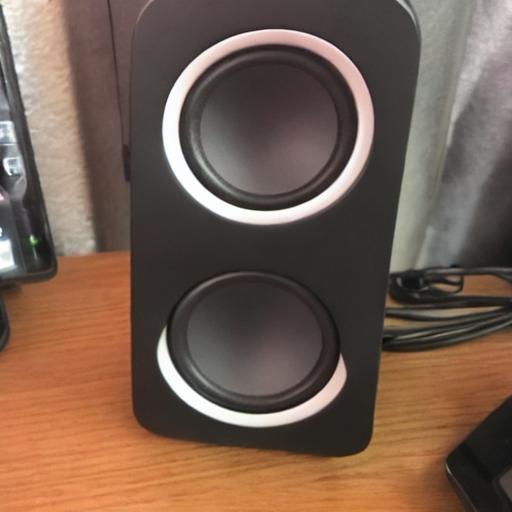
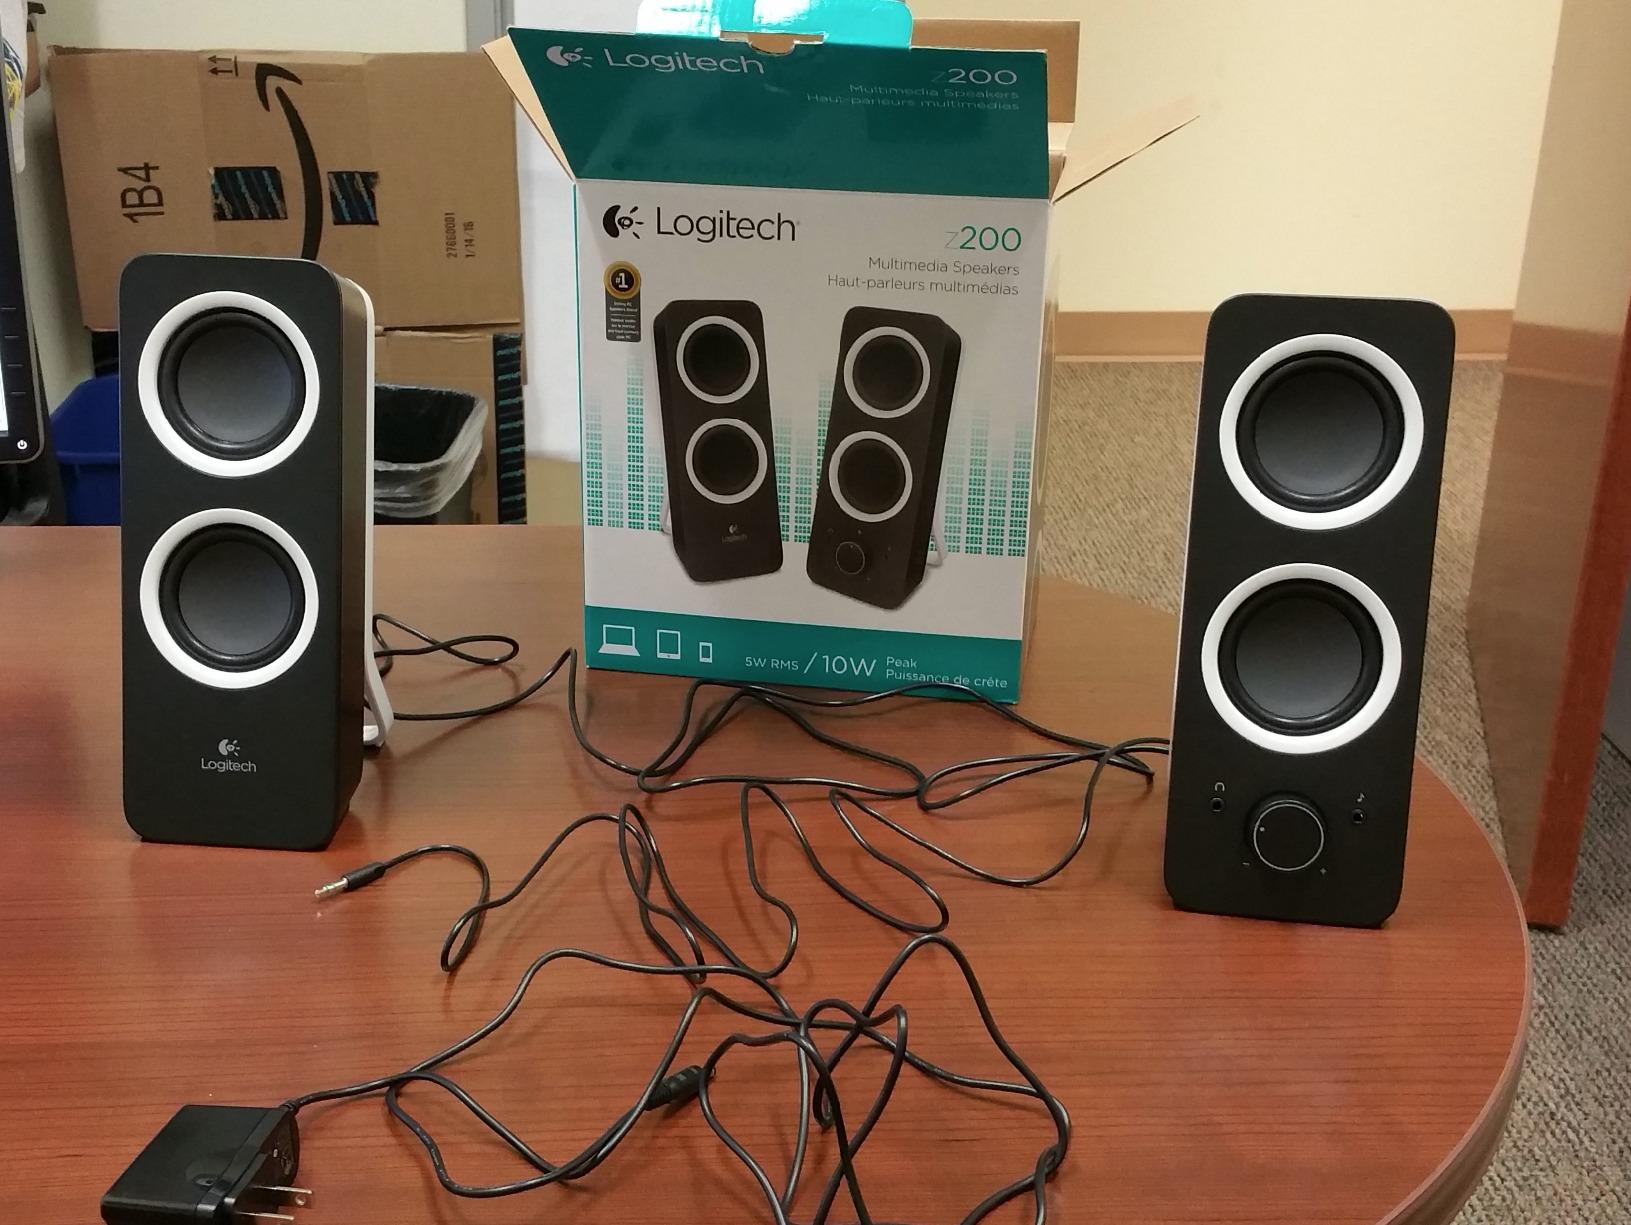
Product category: speaker
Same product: no